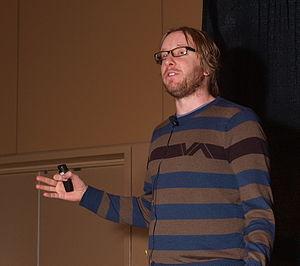
Randy Smith, à la Game Developers Conference en 2010 (troisième jour)."